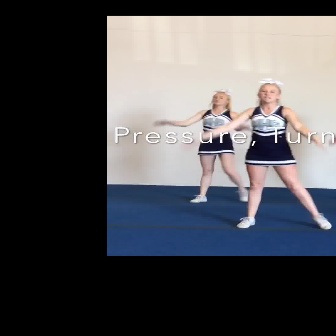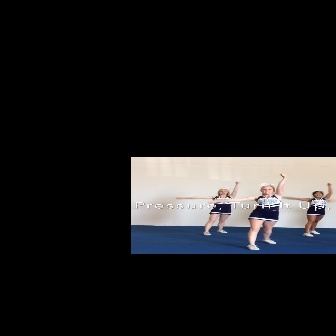
  Please identify the target specified by the bounding box [184,82,332,230] in the first image and locate it in the second image. Return the coordinates in [x_min,y_min,x_max,y_max] format.
Answer: [208,173,285,250]